Mehdi Torabi

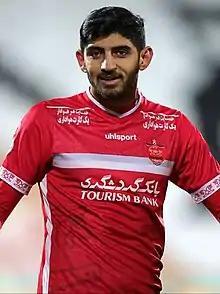
Torabi with Persepolis in 2021

Mehdi Torabi (born 10 September 1994) is an Iranian professional footballer who plays as a winger for Persian Gulf Pro League club Tractor and the Iran national team.